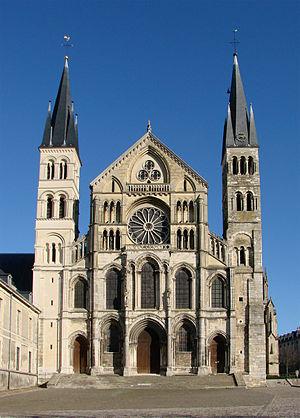
Cet article recense les monuments historiques de France classés en 1840, la première protection de ce type dans le pays.
La ville de Reims, classée ville d'art et d'histoire, dispose d'un important patrimoine architectural et touristique et d'un grand nombre de monuments historiques. Cet article présente ces monuments et lieux.
Dans l'Église catholique romaine, une basilique est une église jouissant d'un privilège. Ce terme est un titre honorifique donné par le pape à une église où de nombreux fidèles viennent spécialement en pèlerinage pour prier Jésus-Christ, la Vierge Marie ou encore les reliques d'un saint particulièrement vénéré. Par cette distinction honorifique, les basiliques ont préséance sur toutes les autres églises, à l'exception de la cathédrale de leur diocèse.